C. J. Watson

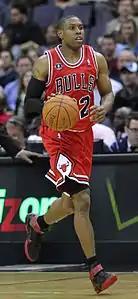

On July 21, 2010, Watson was acquired in a sign and trade deal by the Chicago Bulls, signing a 3-year, $10.2 million contract. On November 26, 2010, the Bulls' starting point guard Derrick Rose was out with a stiff neck. Watson started against the Denver Nuggets and scored a season-high 33 points in a loss, while also shooting 50% from the field. On December 14, 2011, Watson changed his number from 32 to 7 because of Richard "Rip" Hamilton signing with the Bulls. On April 28, 2012, in the Bulls' first game of that year's playoffs, guard Derrick Rose suffered a torn ACL in his left knee. In his absence, Watson started the rest of the Bulls' playoff games. The Bulls lost in the first round to the Philadelphia 76ers. Watson averaged 7.3 points on 24% shooting in the series.